Hayes Common

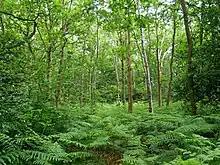
Woodland in Hayes Common

A area of shrub heath south east of the junction of Croydon Road and Baston Road forms part of the "Keston and Hayes Commons Site of Special Scientific Interest". In 2008 its condition was assessed as "unfavourable recovering".